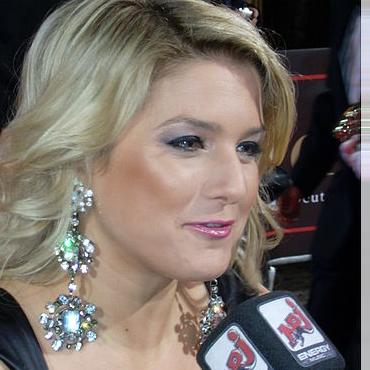
Age: 27